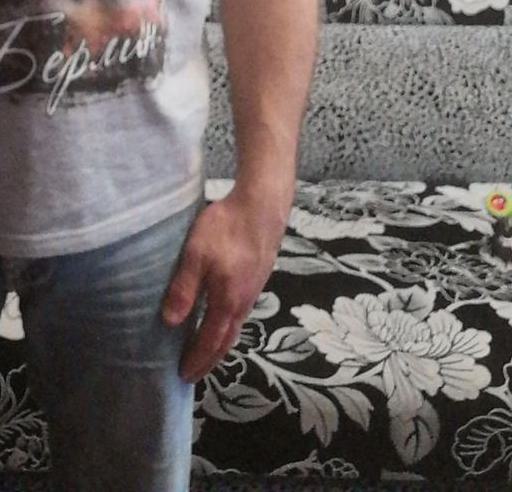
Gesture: no_gesture